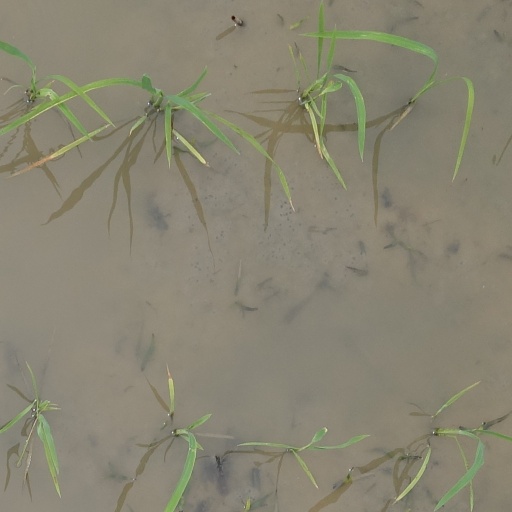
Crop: rice